Latgale Culture and History Museum

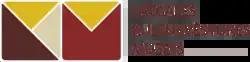
The museum's logo

The Latgale Culture and History Museum (Latvian: Latgales Kultūrvēstures Muzejs) in Rēzekne, Latvia, is a history museum with a large collection of items, including Latgalian ceramics. It receives about 31,000 visitors per year.